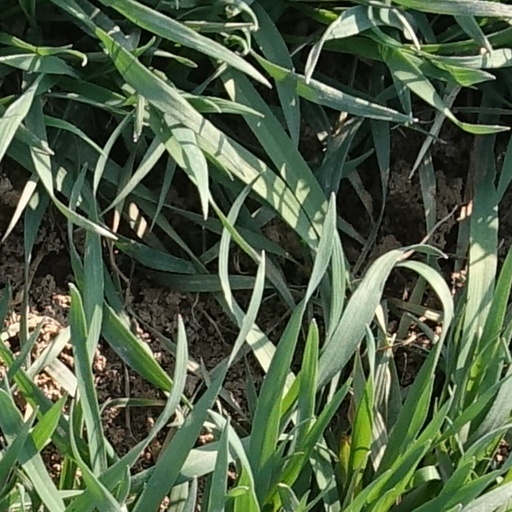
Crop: wheat